Mack-Belk House

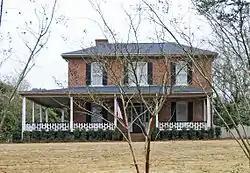
Mack-Belk House, March 2012

Mack-Belk House is a historic home located at Fort Mill, York County, South Carolina. It consists of a one-story rear section built in the 1860s, with a two-story, three-bay, brick main block built about 1890. It features a one-story, hip roofed wraparound porch with Late Victorian design elements.